Armed Forces of Ukraine

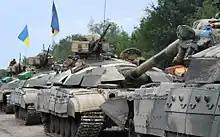
T-64BMs in Eastern Ukraine

Ukrainian military tactics and organization heavily depended on Cold War tactics and former Soviet Armed Forces organization. Under former President Yushchenko, Ukraine pursued a policy of independence from Russian dominance, and thus tried to fully integrate with the West, specifically NATO.